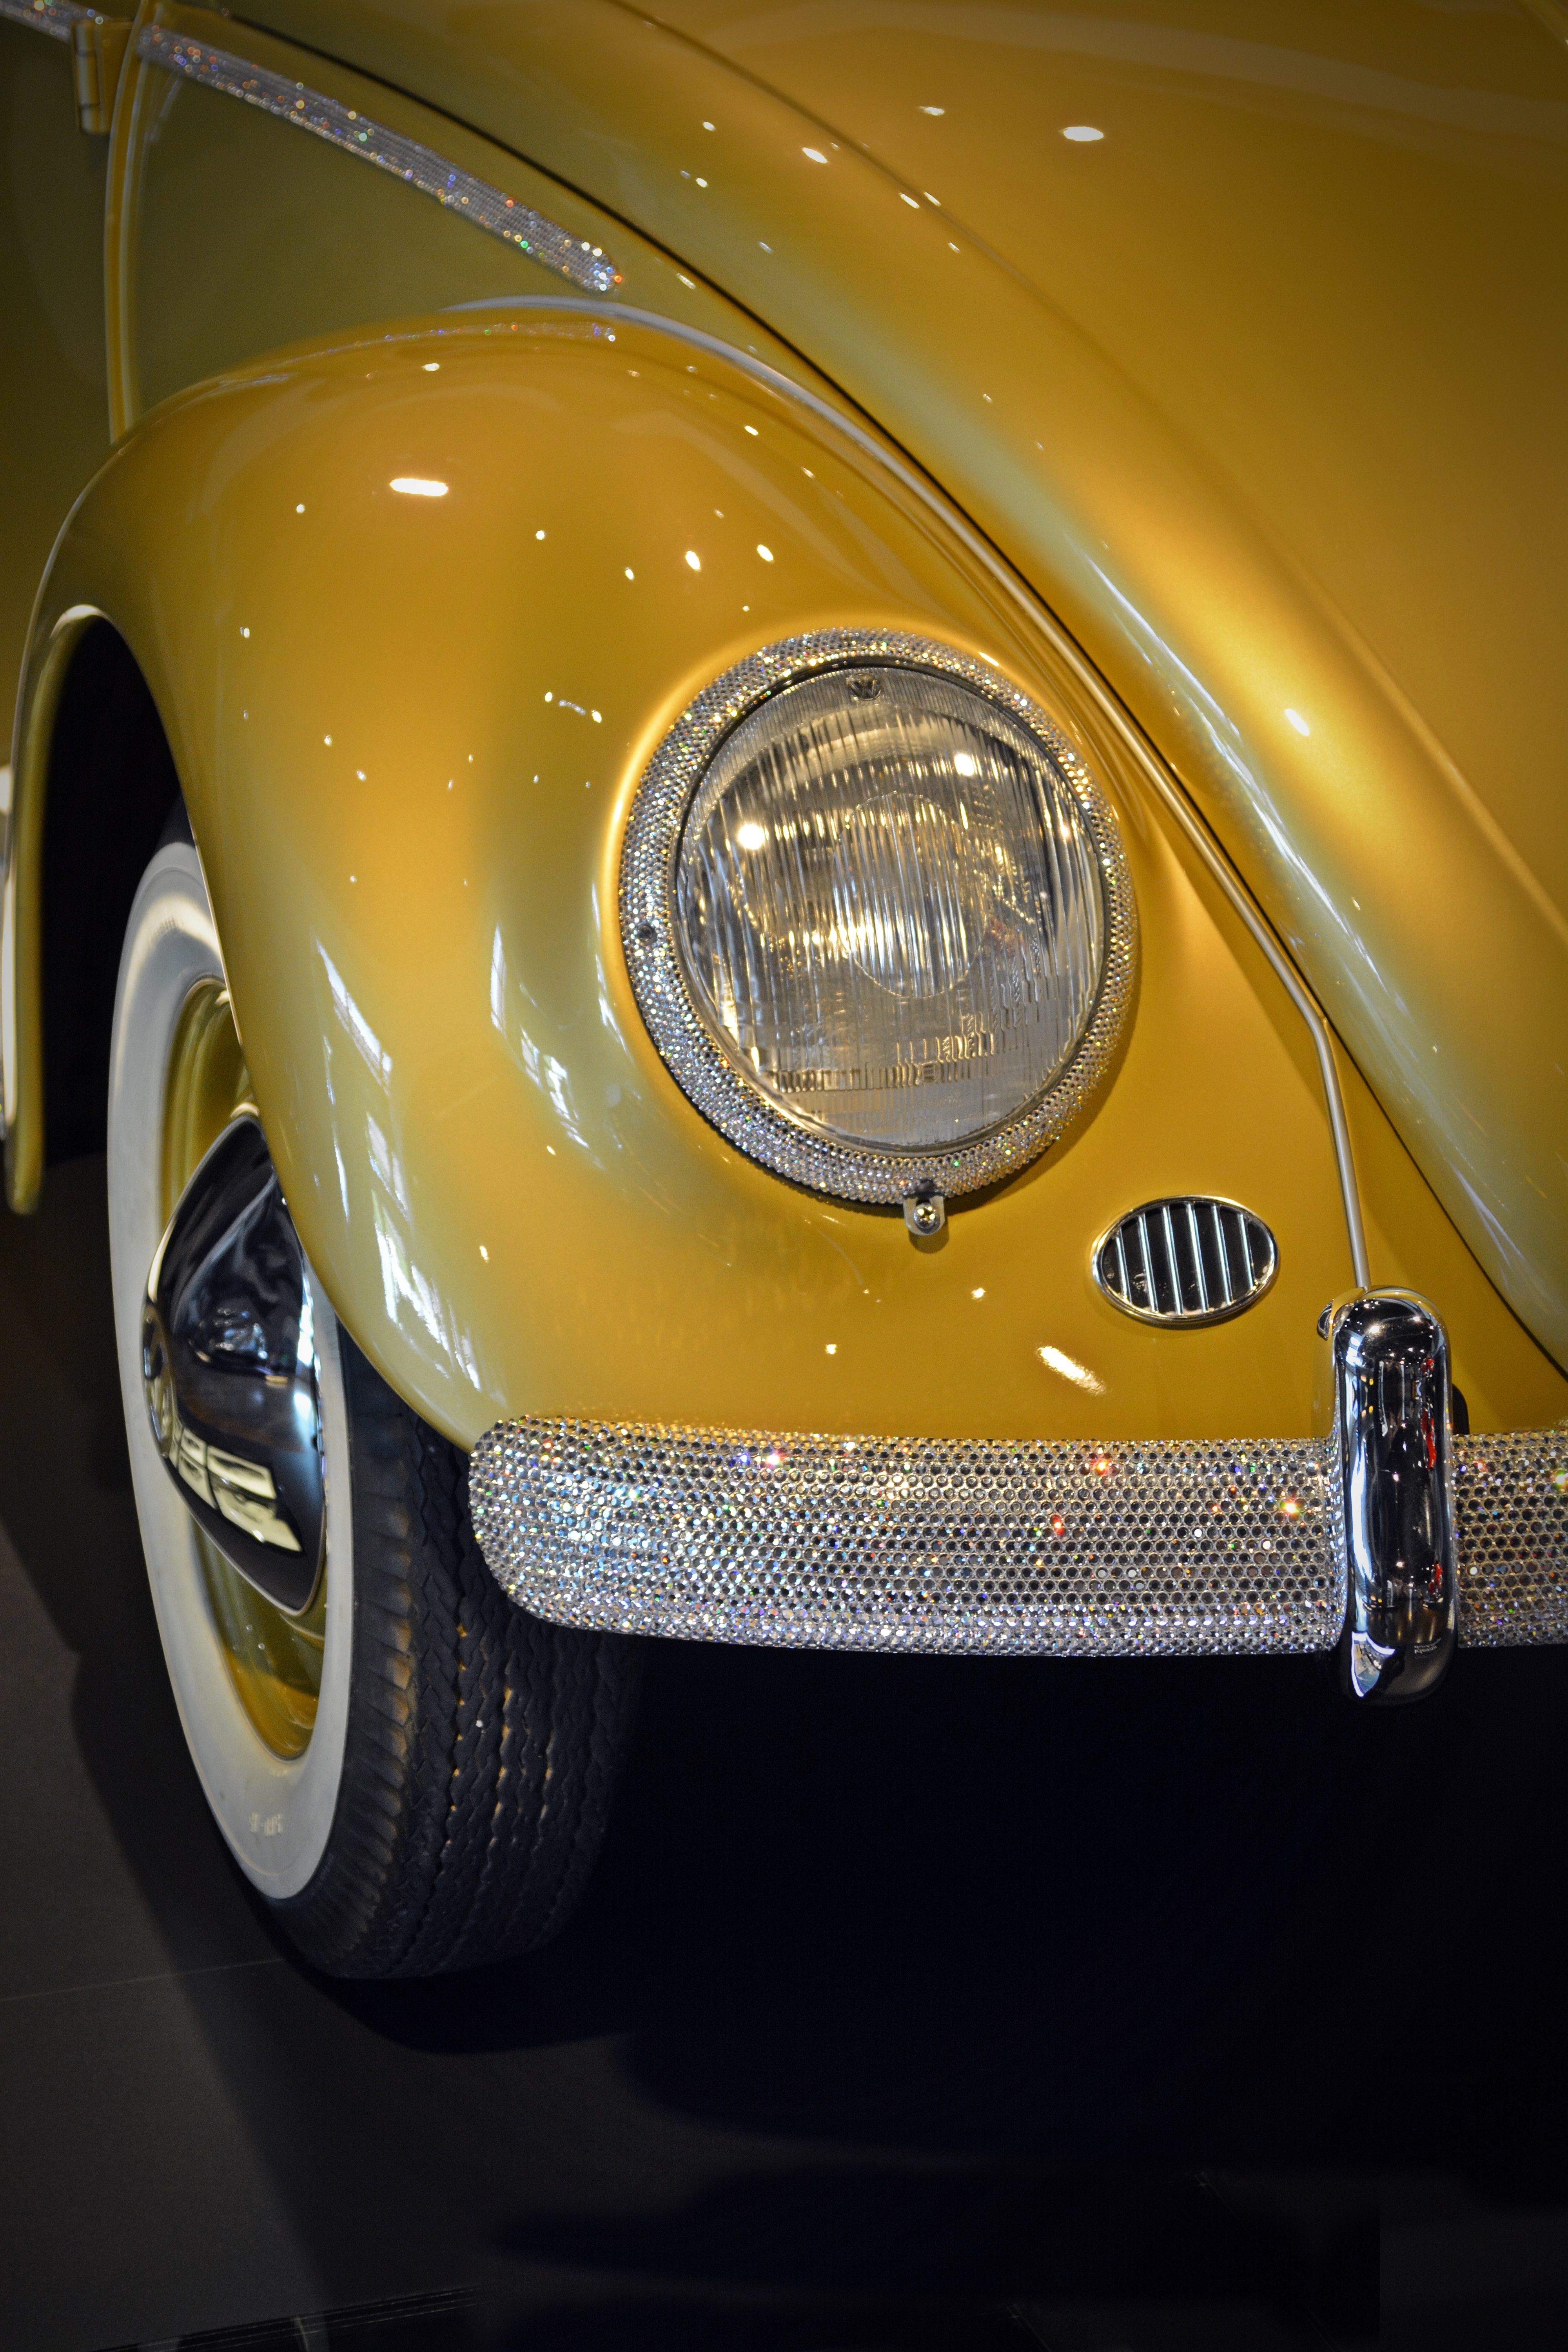
car, wheel, vw, volkswagen, old, vehicle, nostalgia, automotive, sports car, motor vehicle, vintage car, bumper, supercar, classic, exhibition, beetle, historically, antique car, city car, rhinestone, land vehicle, volkswagen beetle, automobile make, automotive exterior, automotive design, mid size car, subcompact car